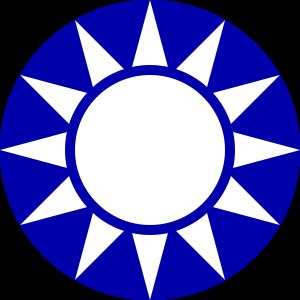
Krigsherre-tiden / Udviklingen i syd
Kuomintangs partiemblem.
Krigsherre-tiden betegner de år under den kinesiske borgerkrig, fra 1916 til 1928, da landet var opdelt mellem forskellige krigsherrer, hvilken splittelse vedvarede i hele den periode, hvor den nationalistiske regering formelt havde magten på det kinesiske fastland, og som omfattede regionerne Sichuan, Shanxi, Qinghai, Ningxia, Guangdong, Guangxi, Gansu, Yunnan og Xinjiang.